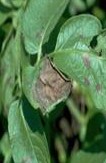
Plant: Potato
Disease: potato late blight